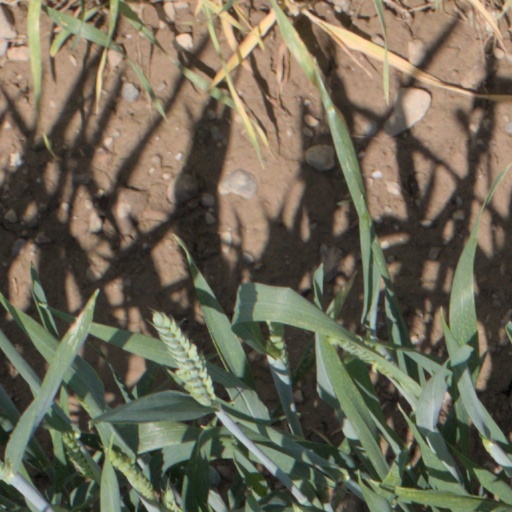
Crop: wheat